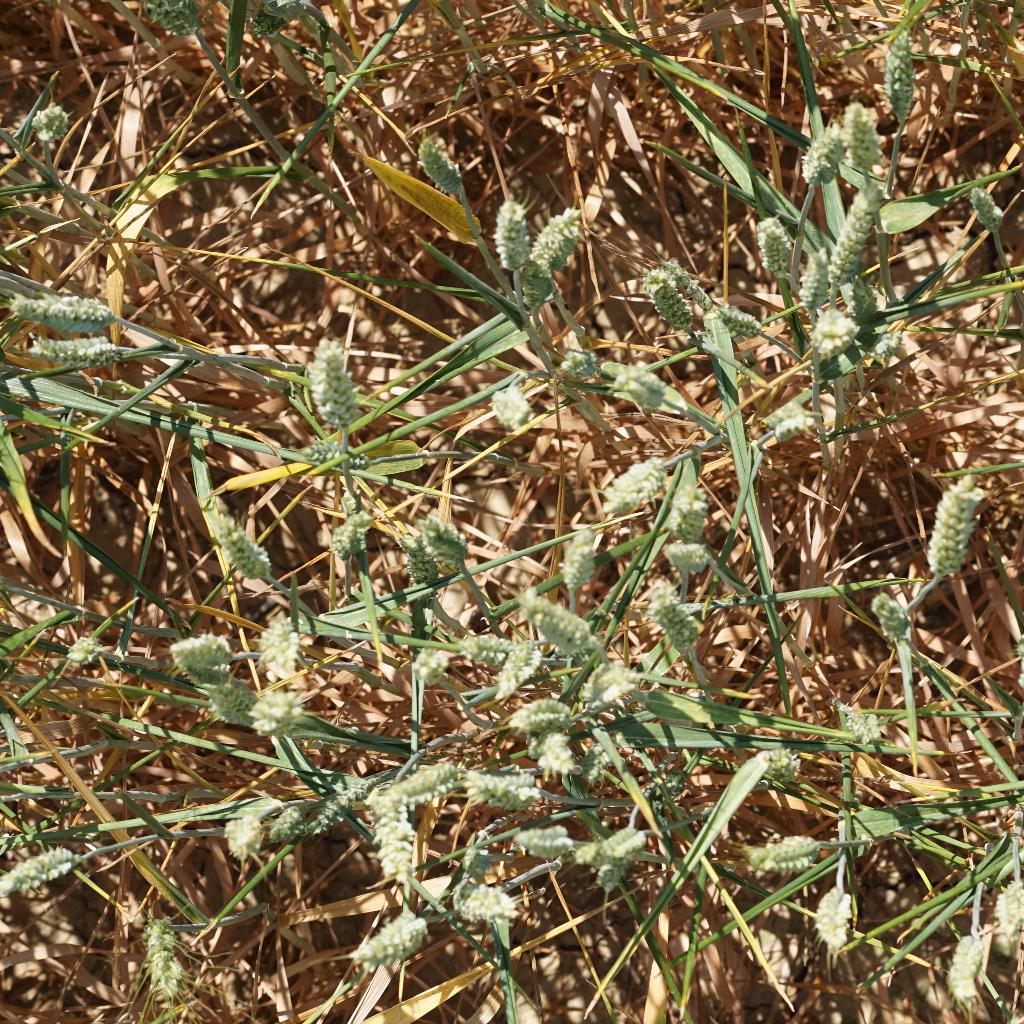
Country: France
Location: Gréoux
Wheat development stage: Filling